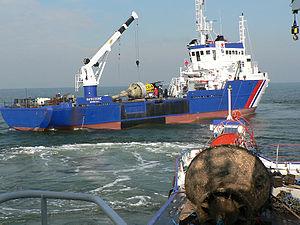
Le baliseur Gascogne durant ses essais en mer.
Un baliseur est un navire utilisé pour la pose et l'entretien des balises et des bouées.
Créé en 1806, en France, le service des phares et balises est chargé d'entretenir les dispositifs d'aide à la navigation mis en place le long des côtes de France et d'Outre-mer pour signaler les dangers et baliser les routes maritimes et les chenaux d'accès aux ports. Ce service relève de la direction interrégionale de la Mer.
Les navires de services sont des navires et bateaux dont le rôle est de fournir un service soit à d'autres navires, soit à une activité humaine quelconque, que ce soit directement ou indirectement. En particulier, ces navires ne sont pas destinés à transporter du cargo ou des passagers, a priori.